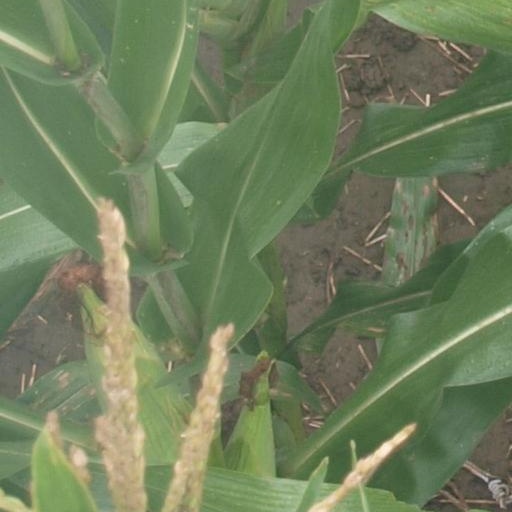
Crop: maize; corn